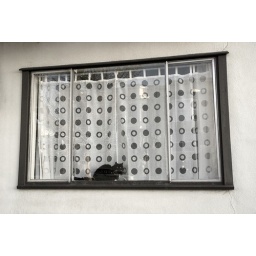
cat in the window